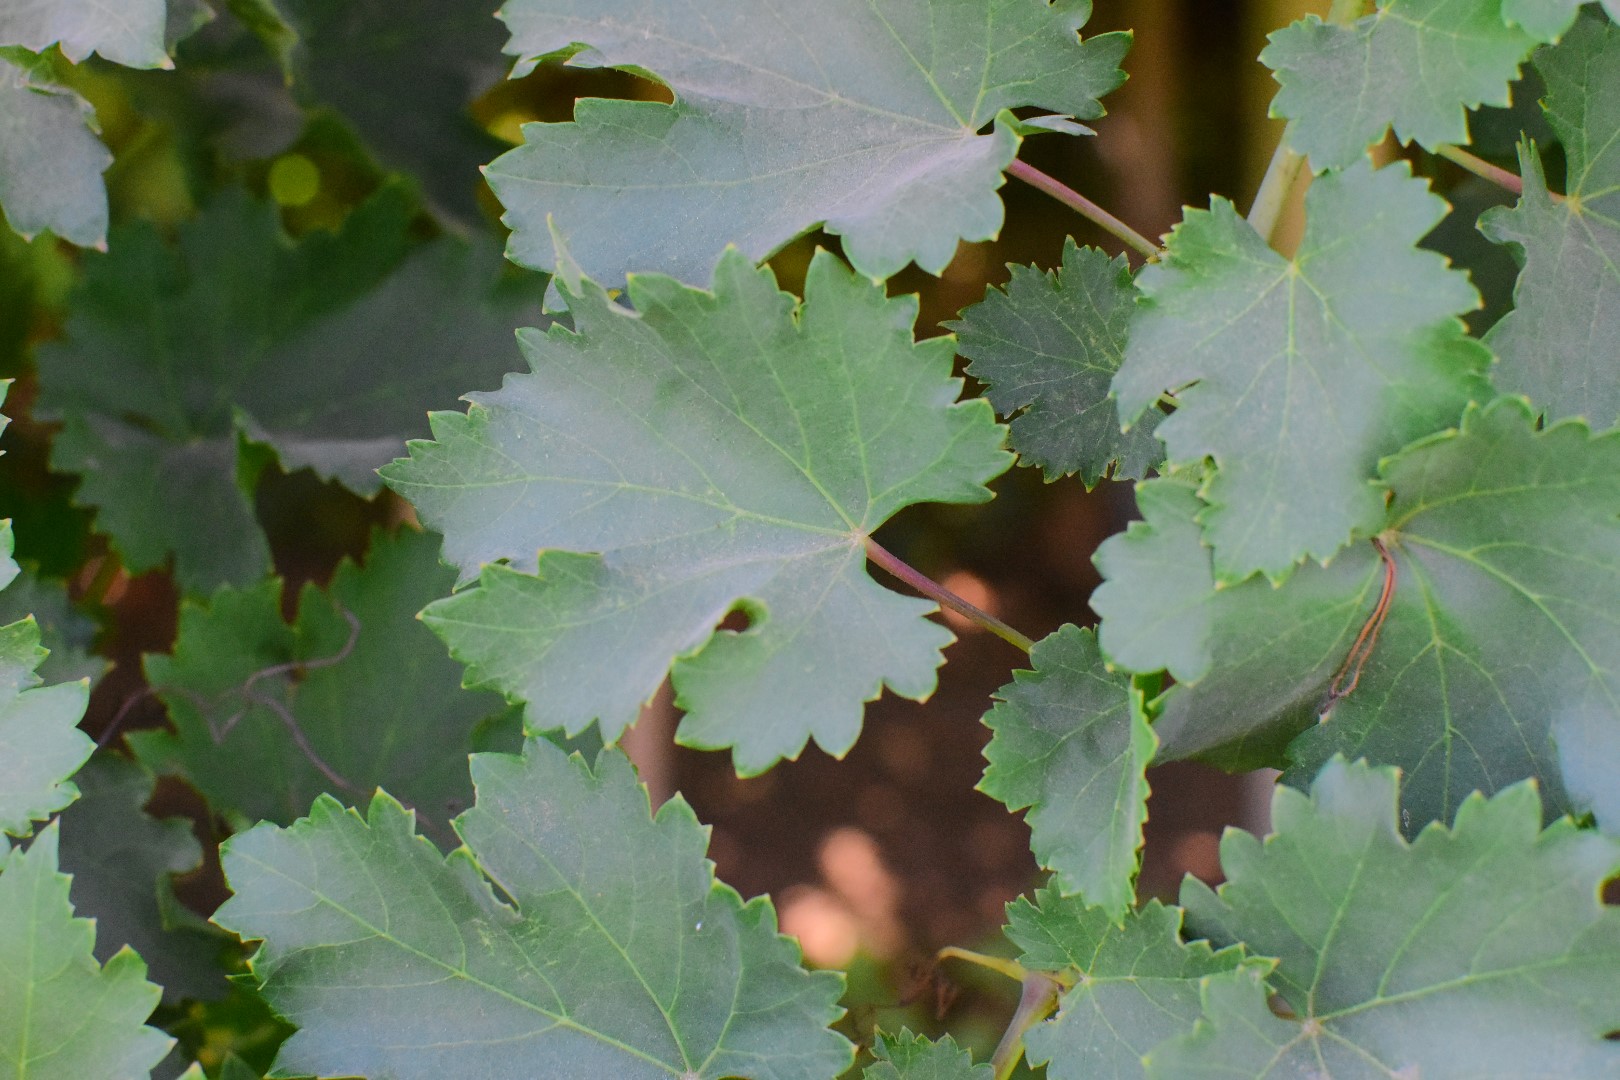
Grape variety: Deas Al-Annz